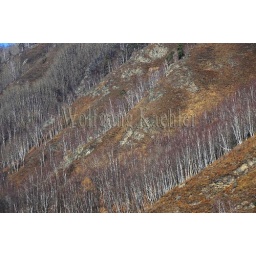
Russia, siberia, near irkutsk, lake baikal, view of hills and forest in the fall